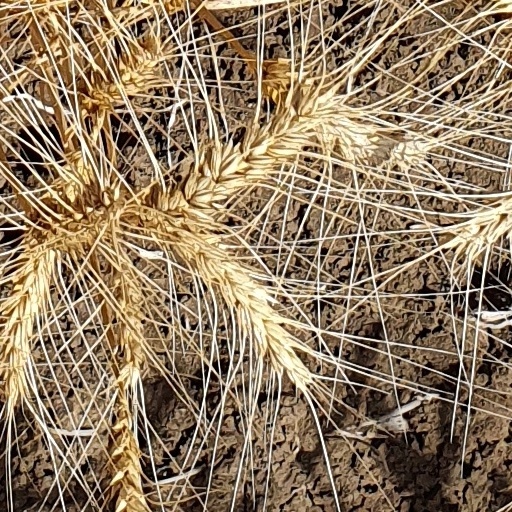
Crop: wheat